Lycée Albert Sarraut

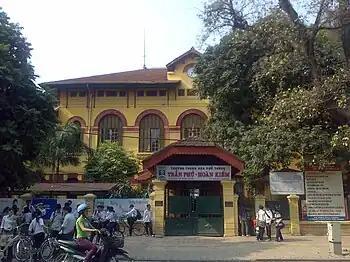
School gate at noon in summer 2009

Lycée Albert Sarraut was a French lyceum in Hanoi, Vietnam, during the French colonial period and in the early post-colonial period, active from 1919 to 1965. It was one of 69 high schools founded by the French in their colonies worldwide, named for Albert Sarraut. The school offered high standard academic programs for students between the ages of 11 and 18.